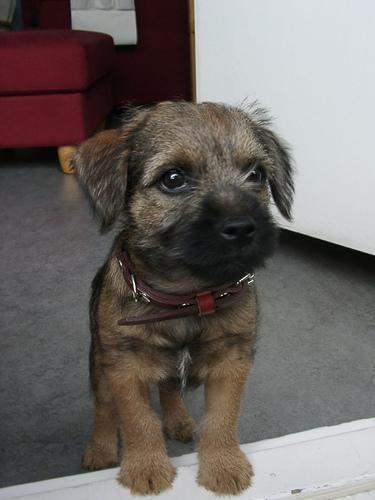
Border_terrier